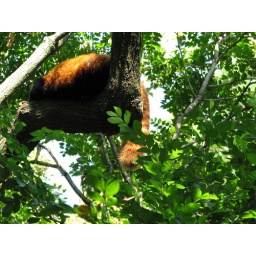
The red pandas were mildly active, rearranging themselves in the tree and arguing over the best branch.